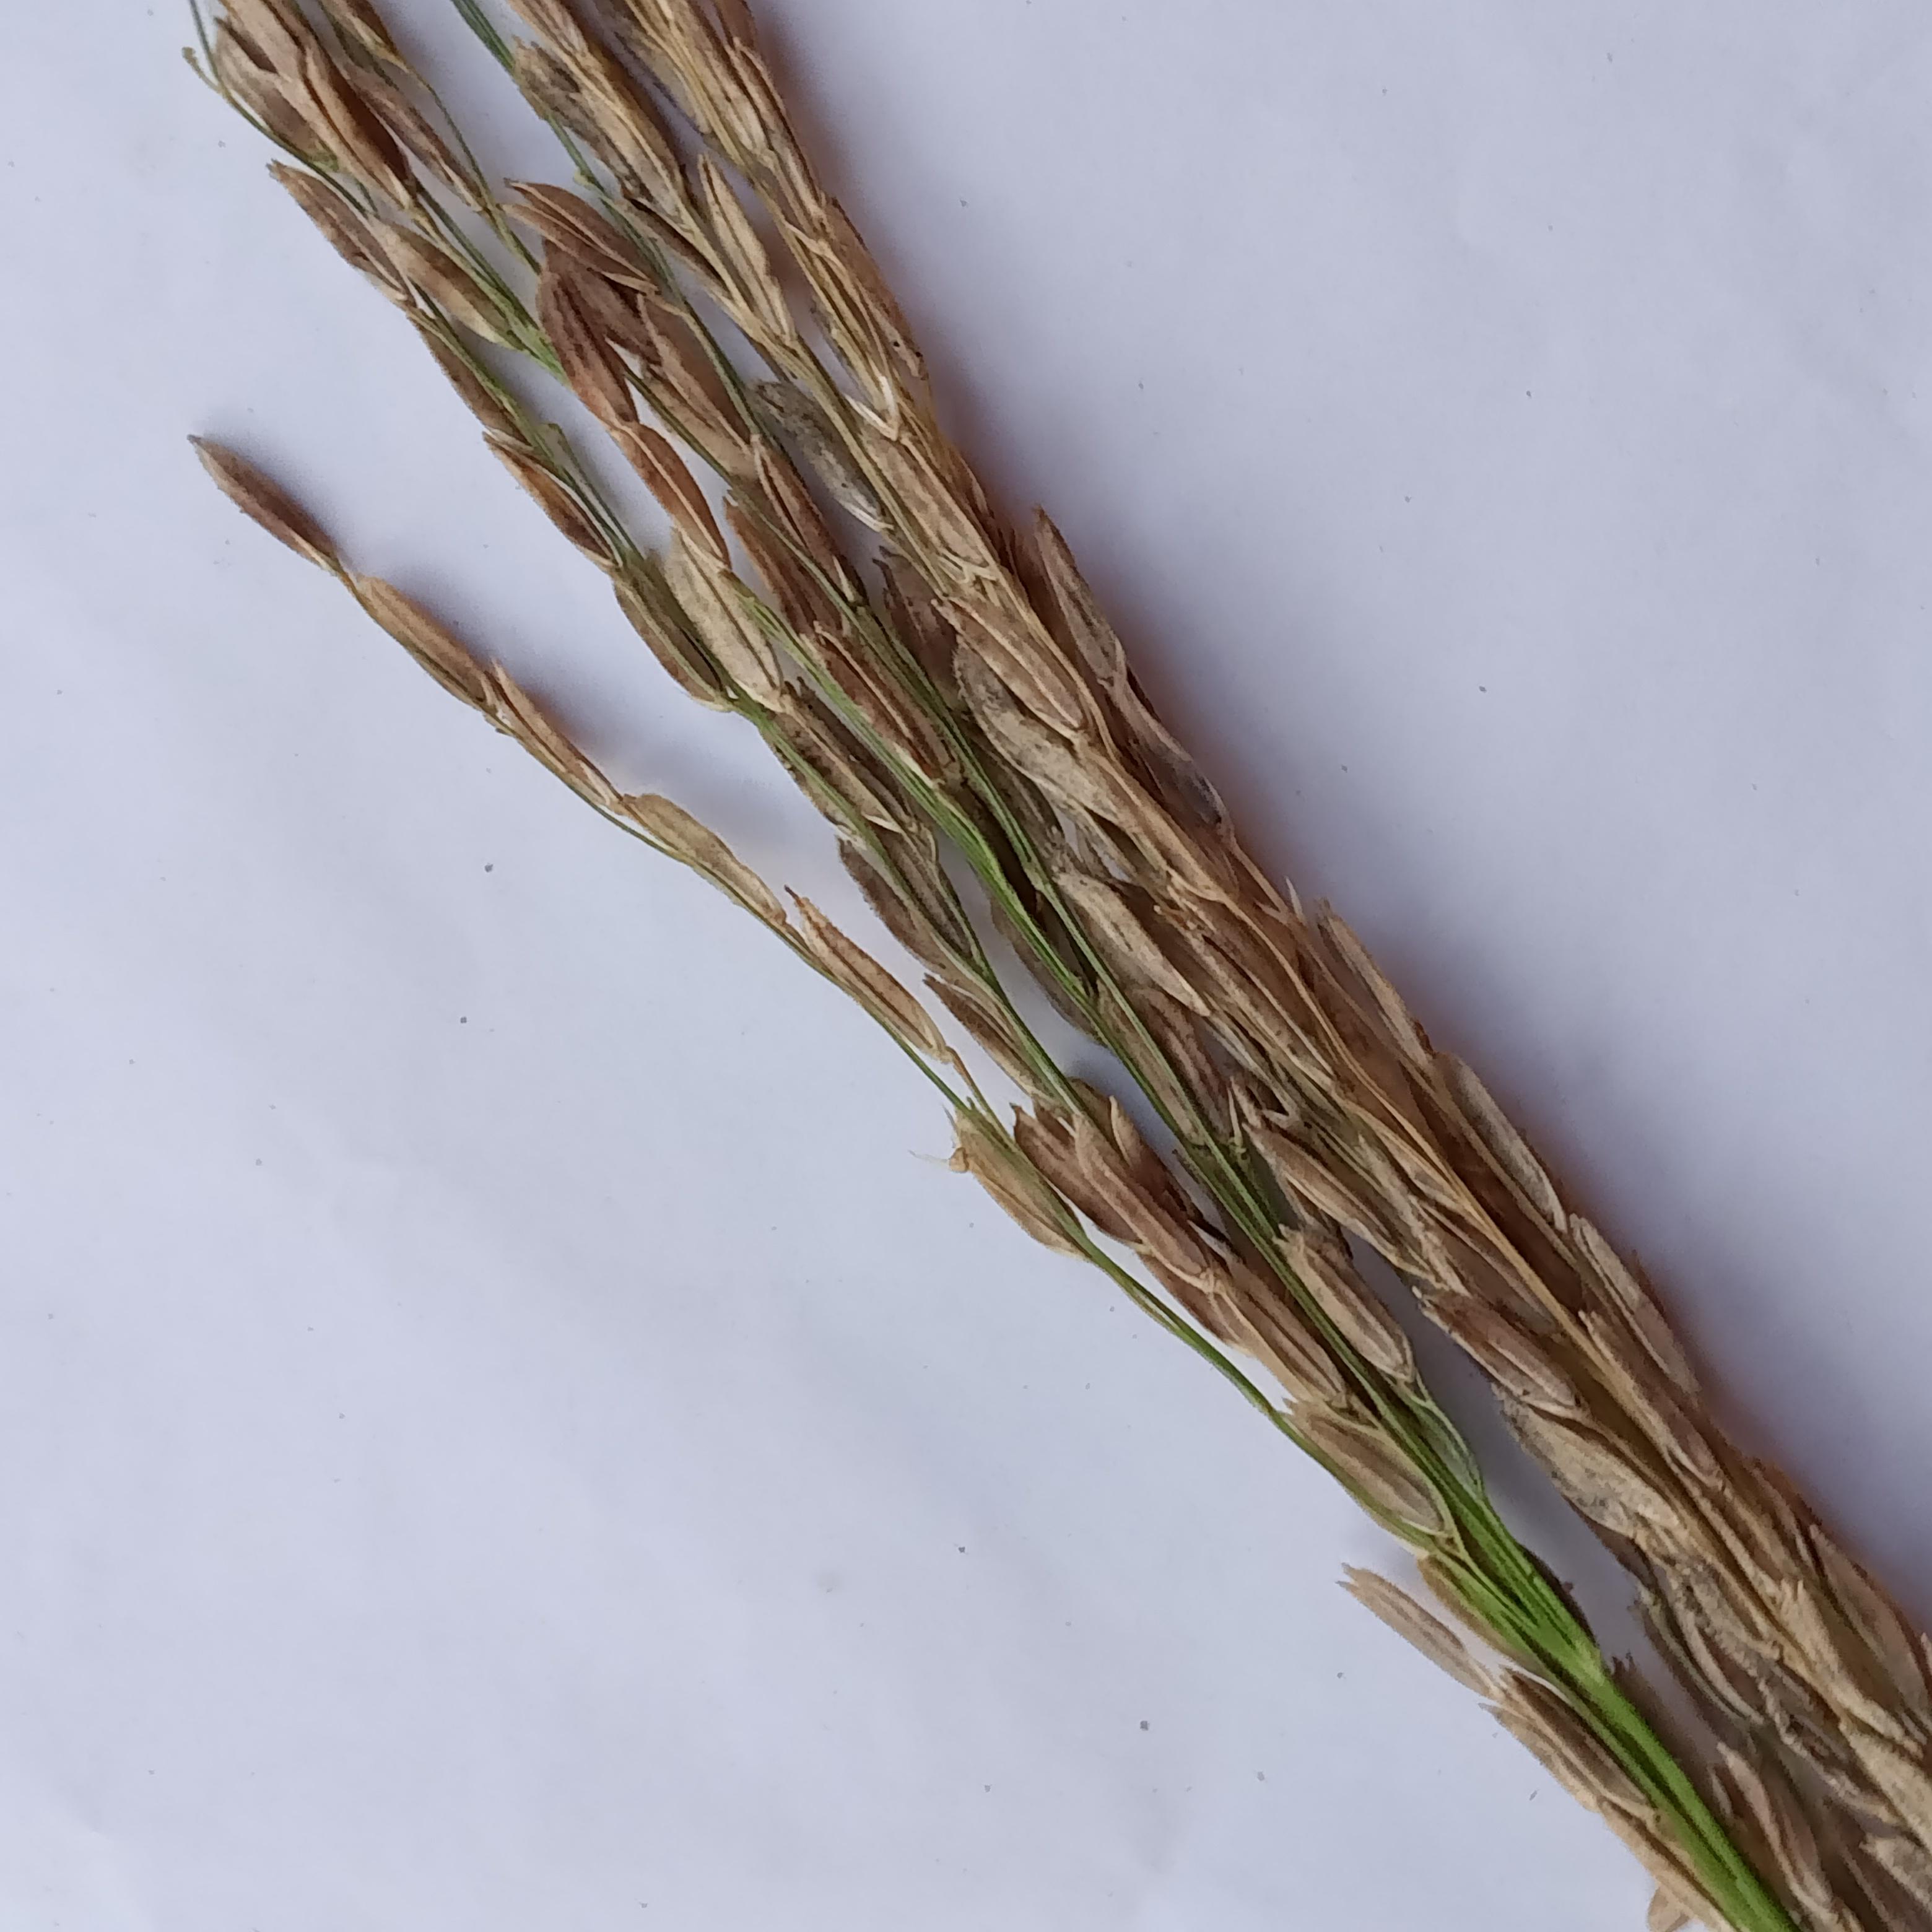
Label: Rice___Neck_Blast